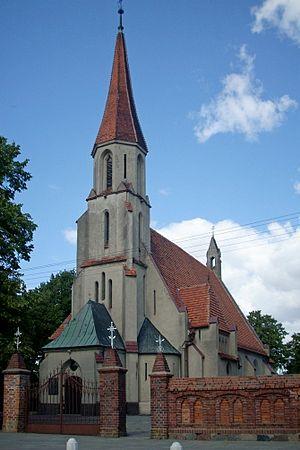
Wonieść est un village polonais de la gmina de Śmigiel dans la powiat de Kościan de la voïvodie de Grande-Pologne dans le centre-ouest de la Pologne.